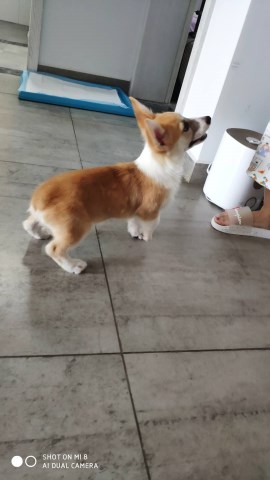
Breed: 2909-n000116-Cardigan